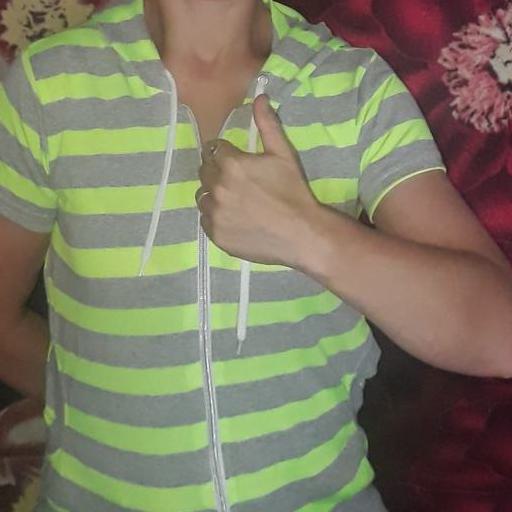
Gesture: like